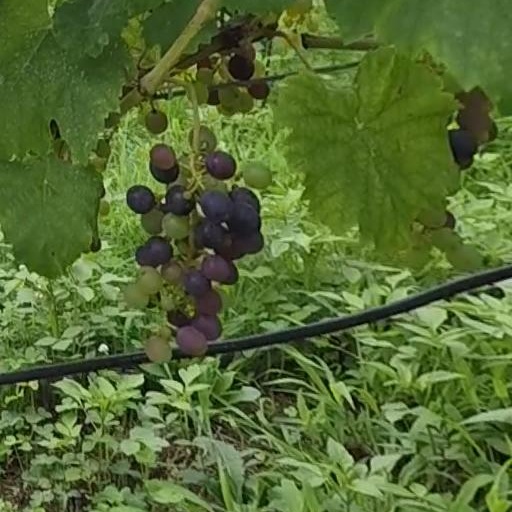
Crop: grape